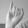
ASL letter: I